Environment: real
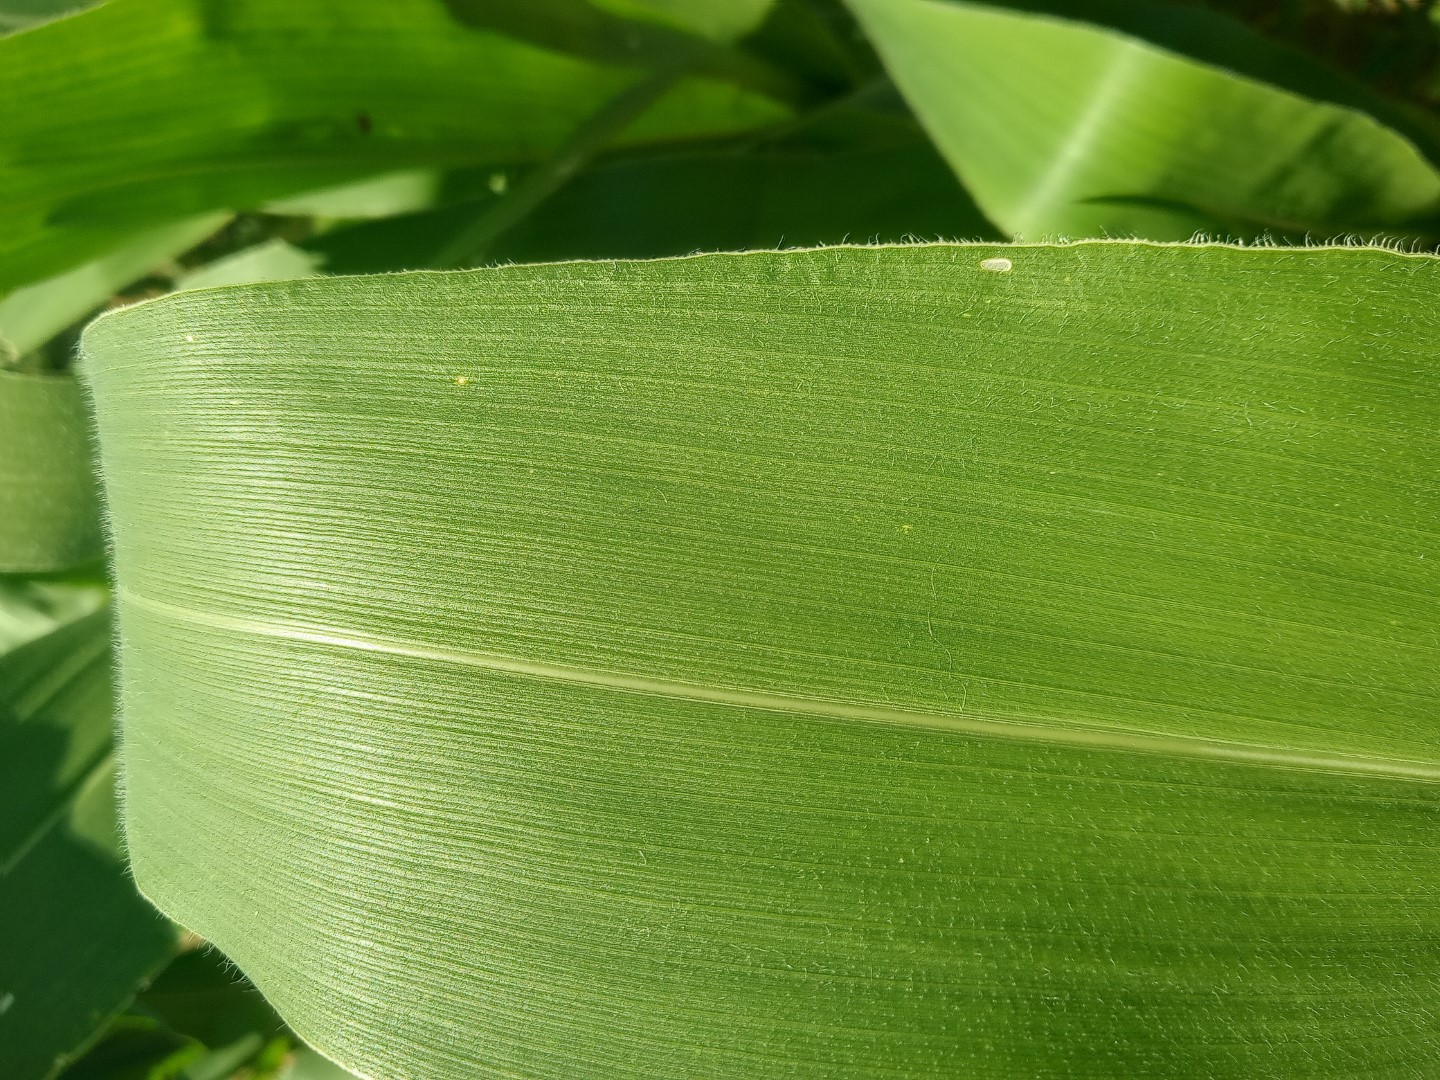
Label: healthy